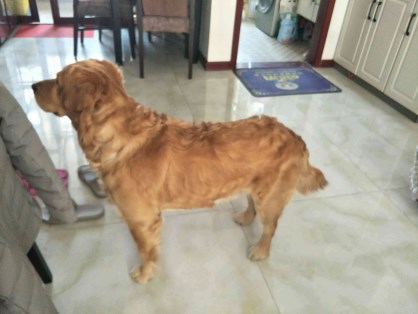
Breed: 5355-n000126-golden_retriever